Pioneer Square station (Sound Transit)

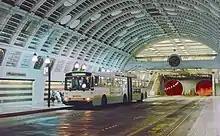
A dual-mode bus at the rear stop of the northbound platform in 1994

By late 1988, the Pioneer Square station structure was 70 percent complete, and work had begun on the station's entrances and the vaulted ceiling. The station was the subject of two controversies during its construction over the use of South African materials in its construction, as the country was then under a Metro boycott for its Apartheid policies. In late 1987, Atkinson-Dillingham was forced to remove steel beams used for temporary shoring at the station box after unknowingly sourcing it from South Africa. Metro later acquired South African black granite to be used in the station's platform and mezzanine, which was discovered and returned; the incident resulted in the resignation of Metro's executive director, amid outcry from African American leaders.